James Augustus Grant

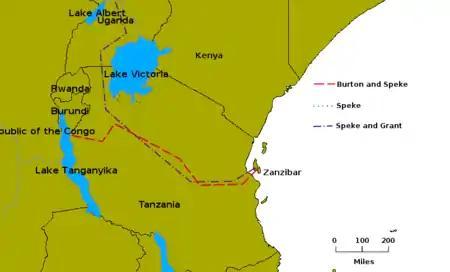
Routes taken by the expeditions of Burton and Speke (1857–1858) and Speke and Grant (1863).

In his book, "A Walk across Africa", Grant gives the following description of his illness, which broke out when they reached the native kingdom of Karague, on the western side of Lake Victoria in December 1861.